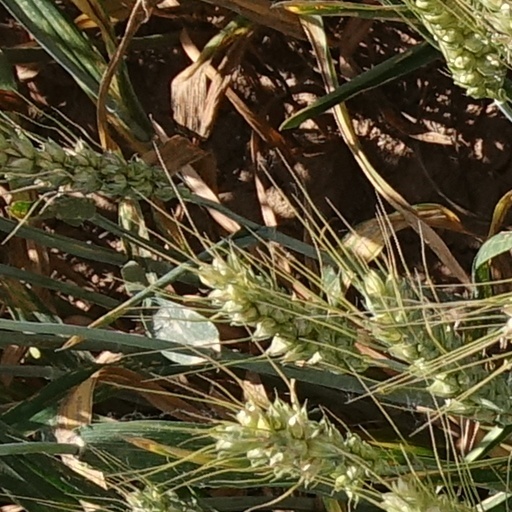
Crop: wheat